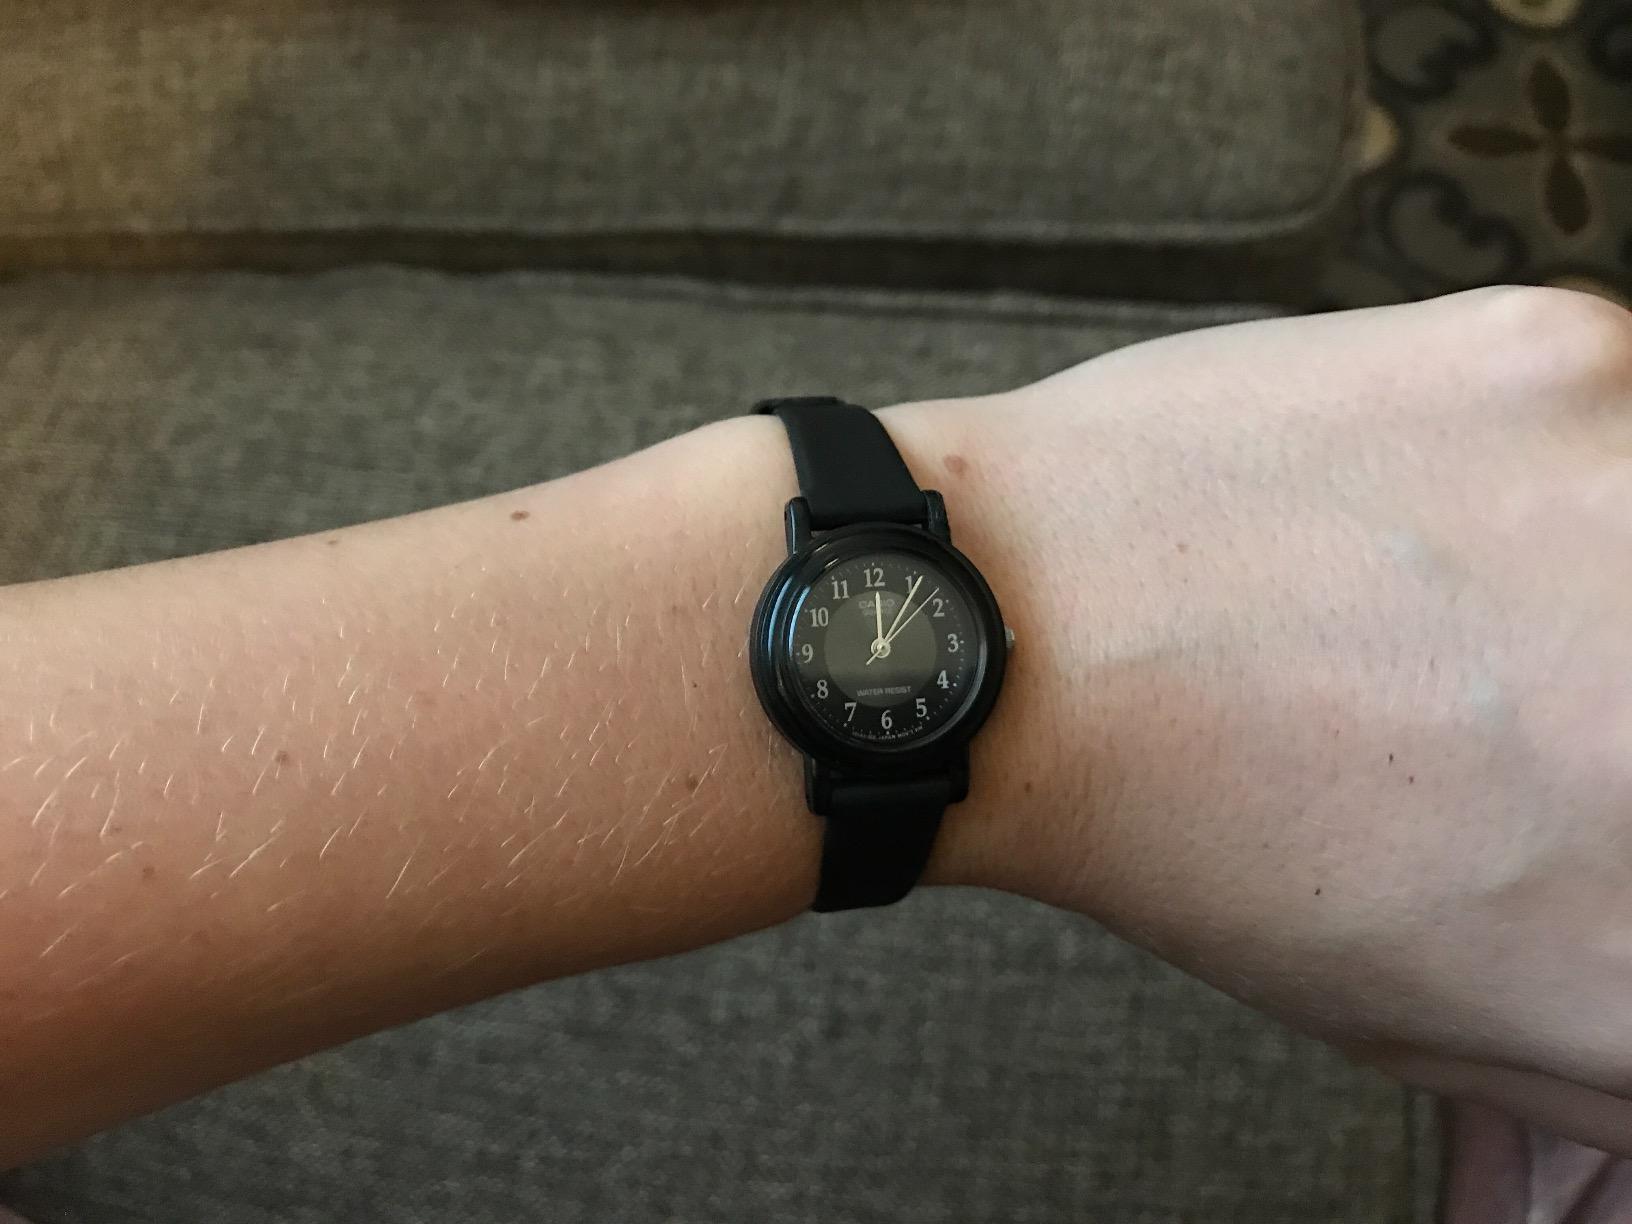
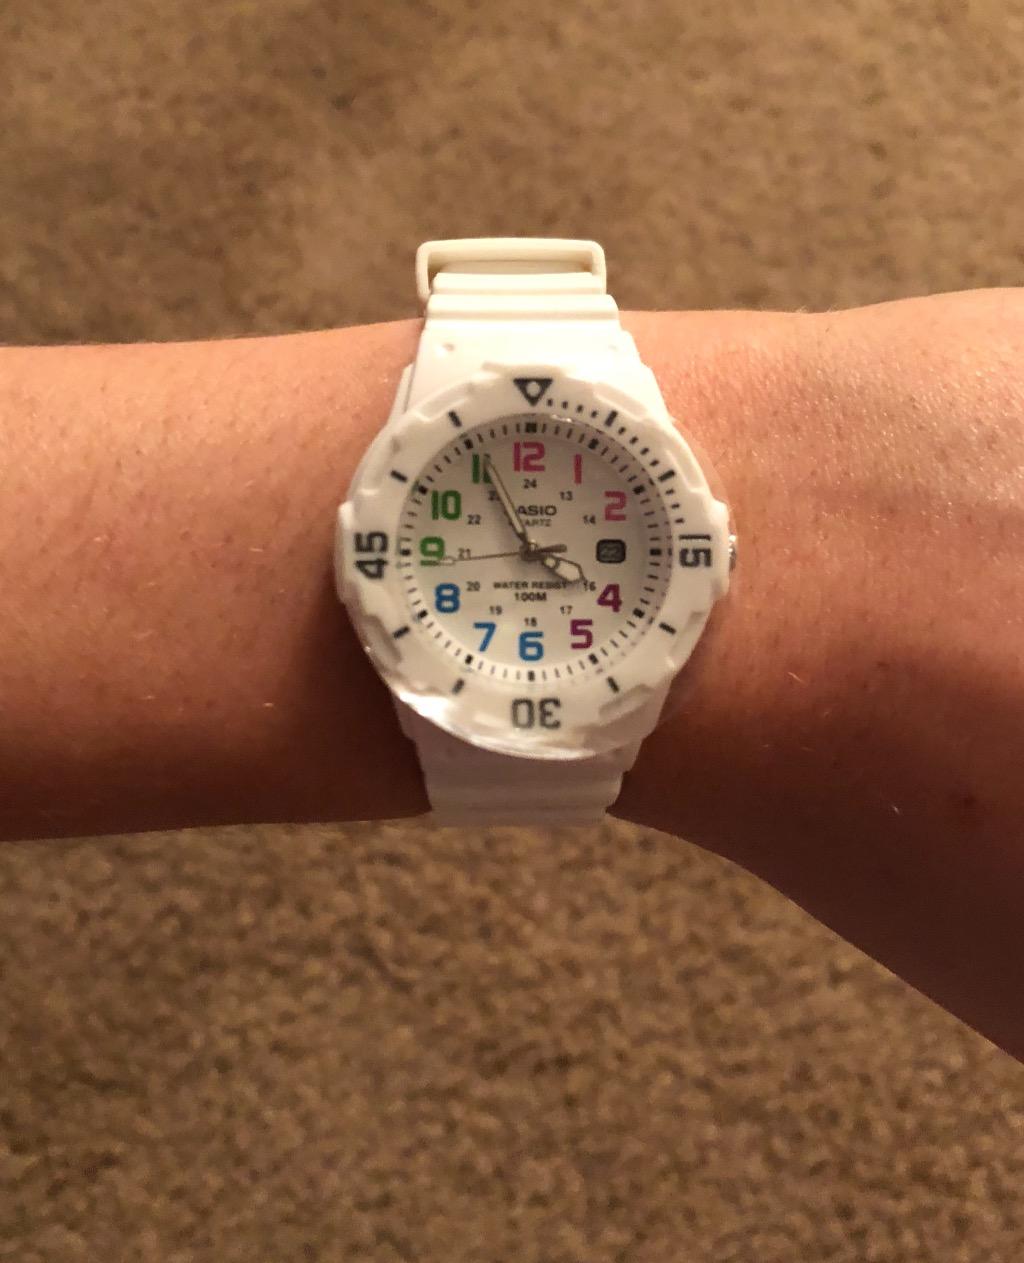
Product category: accessories_watch
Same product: no